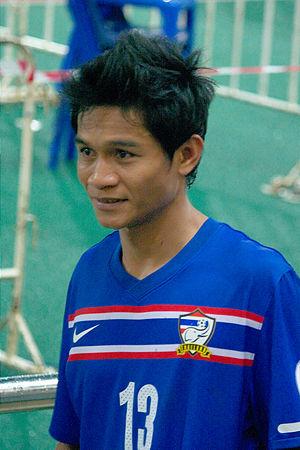
Chatree Chimtalay ou ชาตรี ฉิมทะเล en thaï, né le 14 décembre 1983 à Nakhon Ratchasima, est un footballeur thaïlandais.